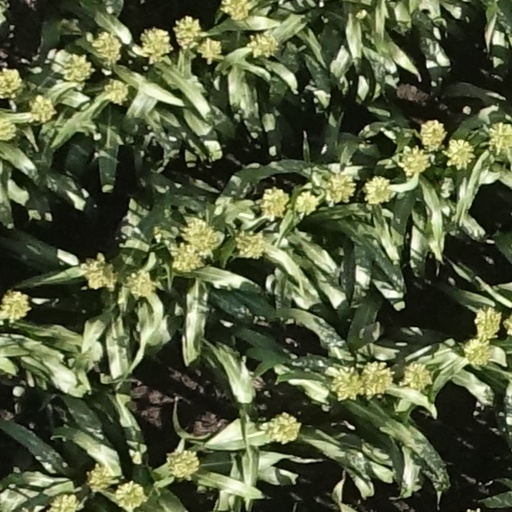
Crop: sorghum